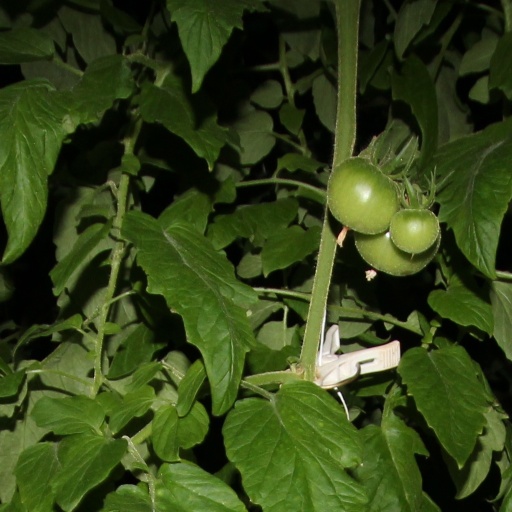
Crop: tomato